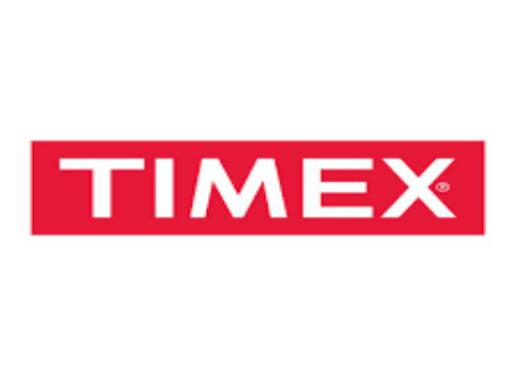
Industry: Clothes